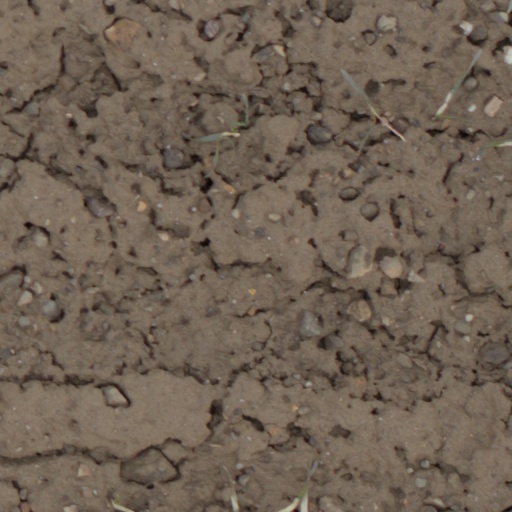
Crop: wheat